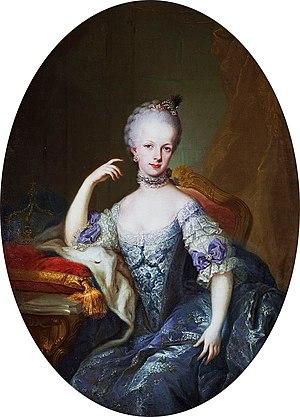
Marie-Josèphe Gabrielle Jeanne Antoinette Anne d'Autriche, né le 19 mars 1751 à Vienne, morte le 15 octobre 1767 à Vienne, est une archiduchesse d'Autriche.